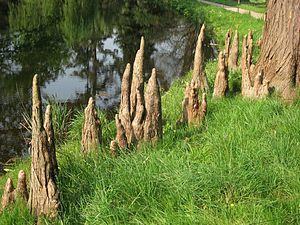
En botanique, la racine est l'organe souterrain d'une plante servant à les fixer au sol et à y puiser l'eau et les éléments nutritifs nécessaires à leur développement. Prolongement de la tige vers le bas, elle en diffère par plusieurs caractères : sa structure interne, son géotropisme positif, la présence d'une coiffe terminale et de poils absorbants, l'absence de feuilles et de bourgeons. C'est ce dernier caractère qui la distingue fondamentalement de la tige.